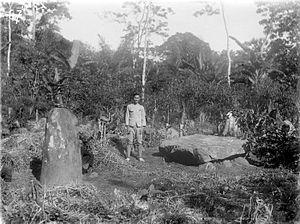
Lampung est une province d'Indonésie située à l'extrémité sud de l'île de Sumatra. Sa capitale est Bandar Lampung.